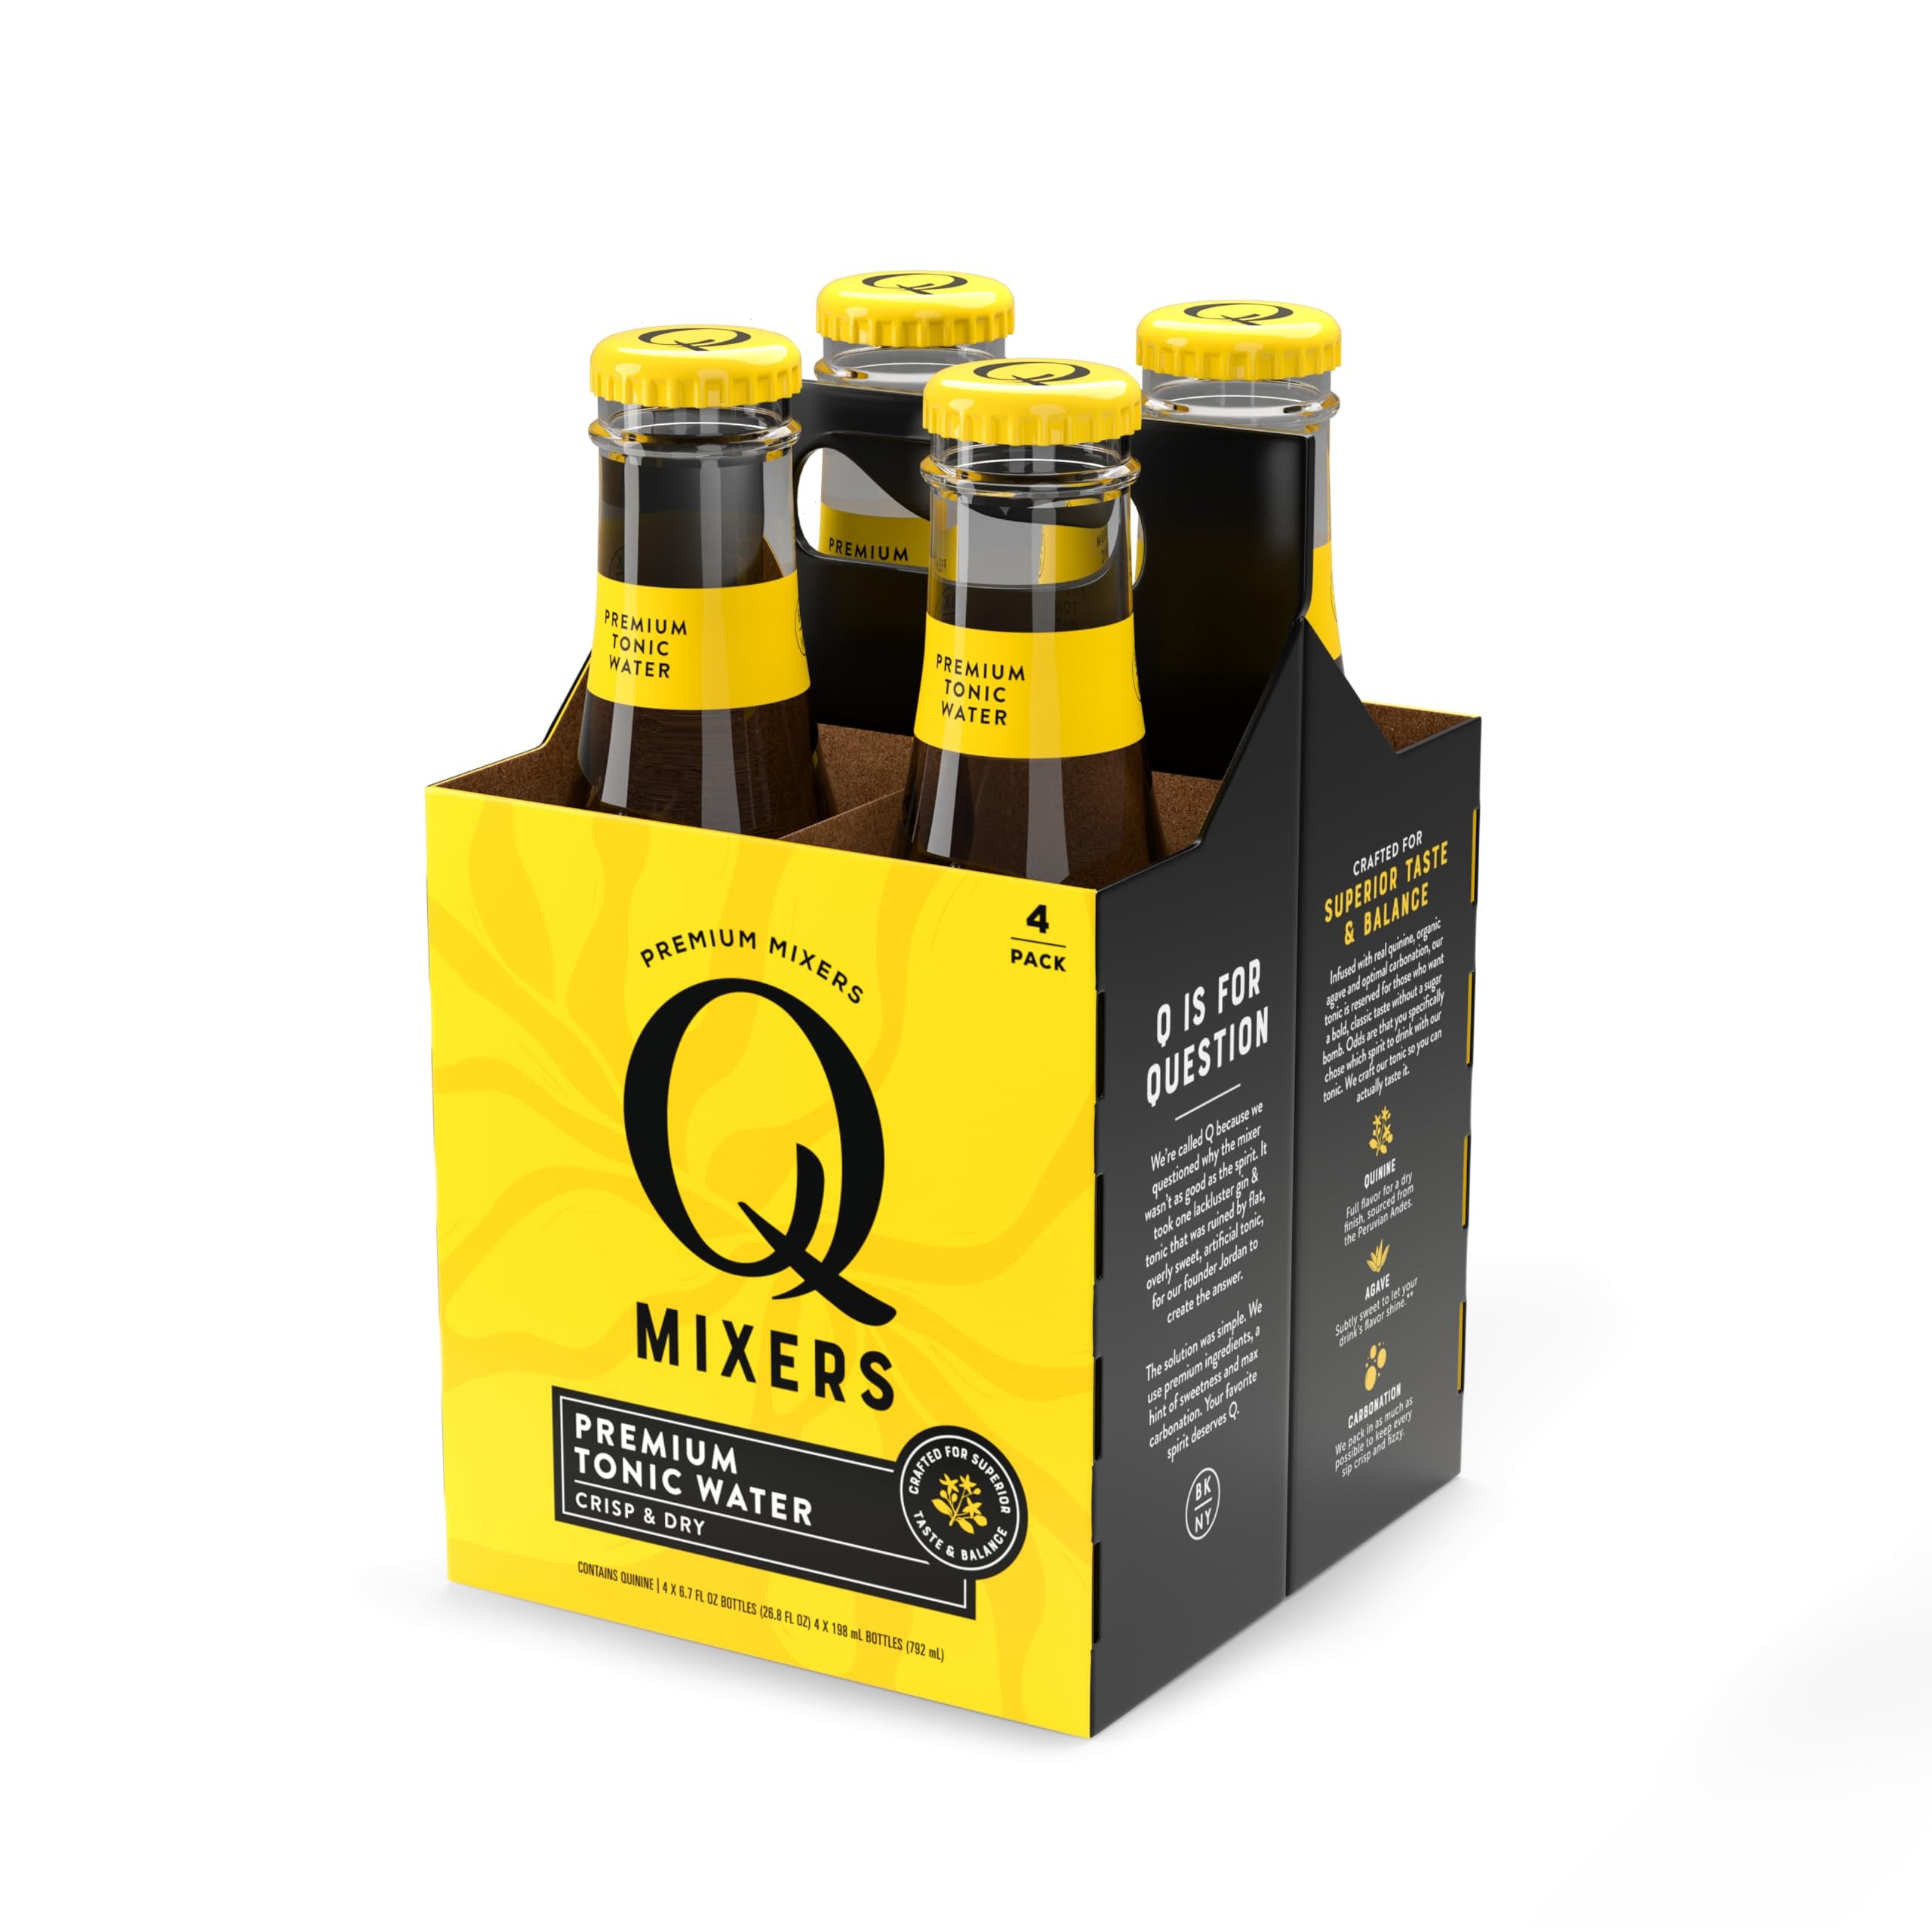
Item Name: Q MIXERS Tonic Water, Premium Cocktail Mixer Made with Real Ingredients, 6.7 Fl Oz Bottles (Pack of 4)
Bullet Point 1: Make your drink spectacular.
Bullet Point 2: Real ingredients, no artificial flavors, no High Fructose Corn Syrup
Bullet Point 3: More carbonation
Bullet Point 4: Non-GMO and Kosher
Bullet Point 5: From Brooklyn, made in the USA
Value: 26.8
Unit: Fl Oz

Price: 30